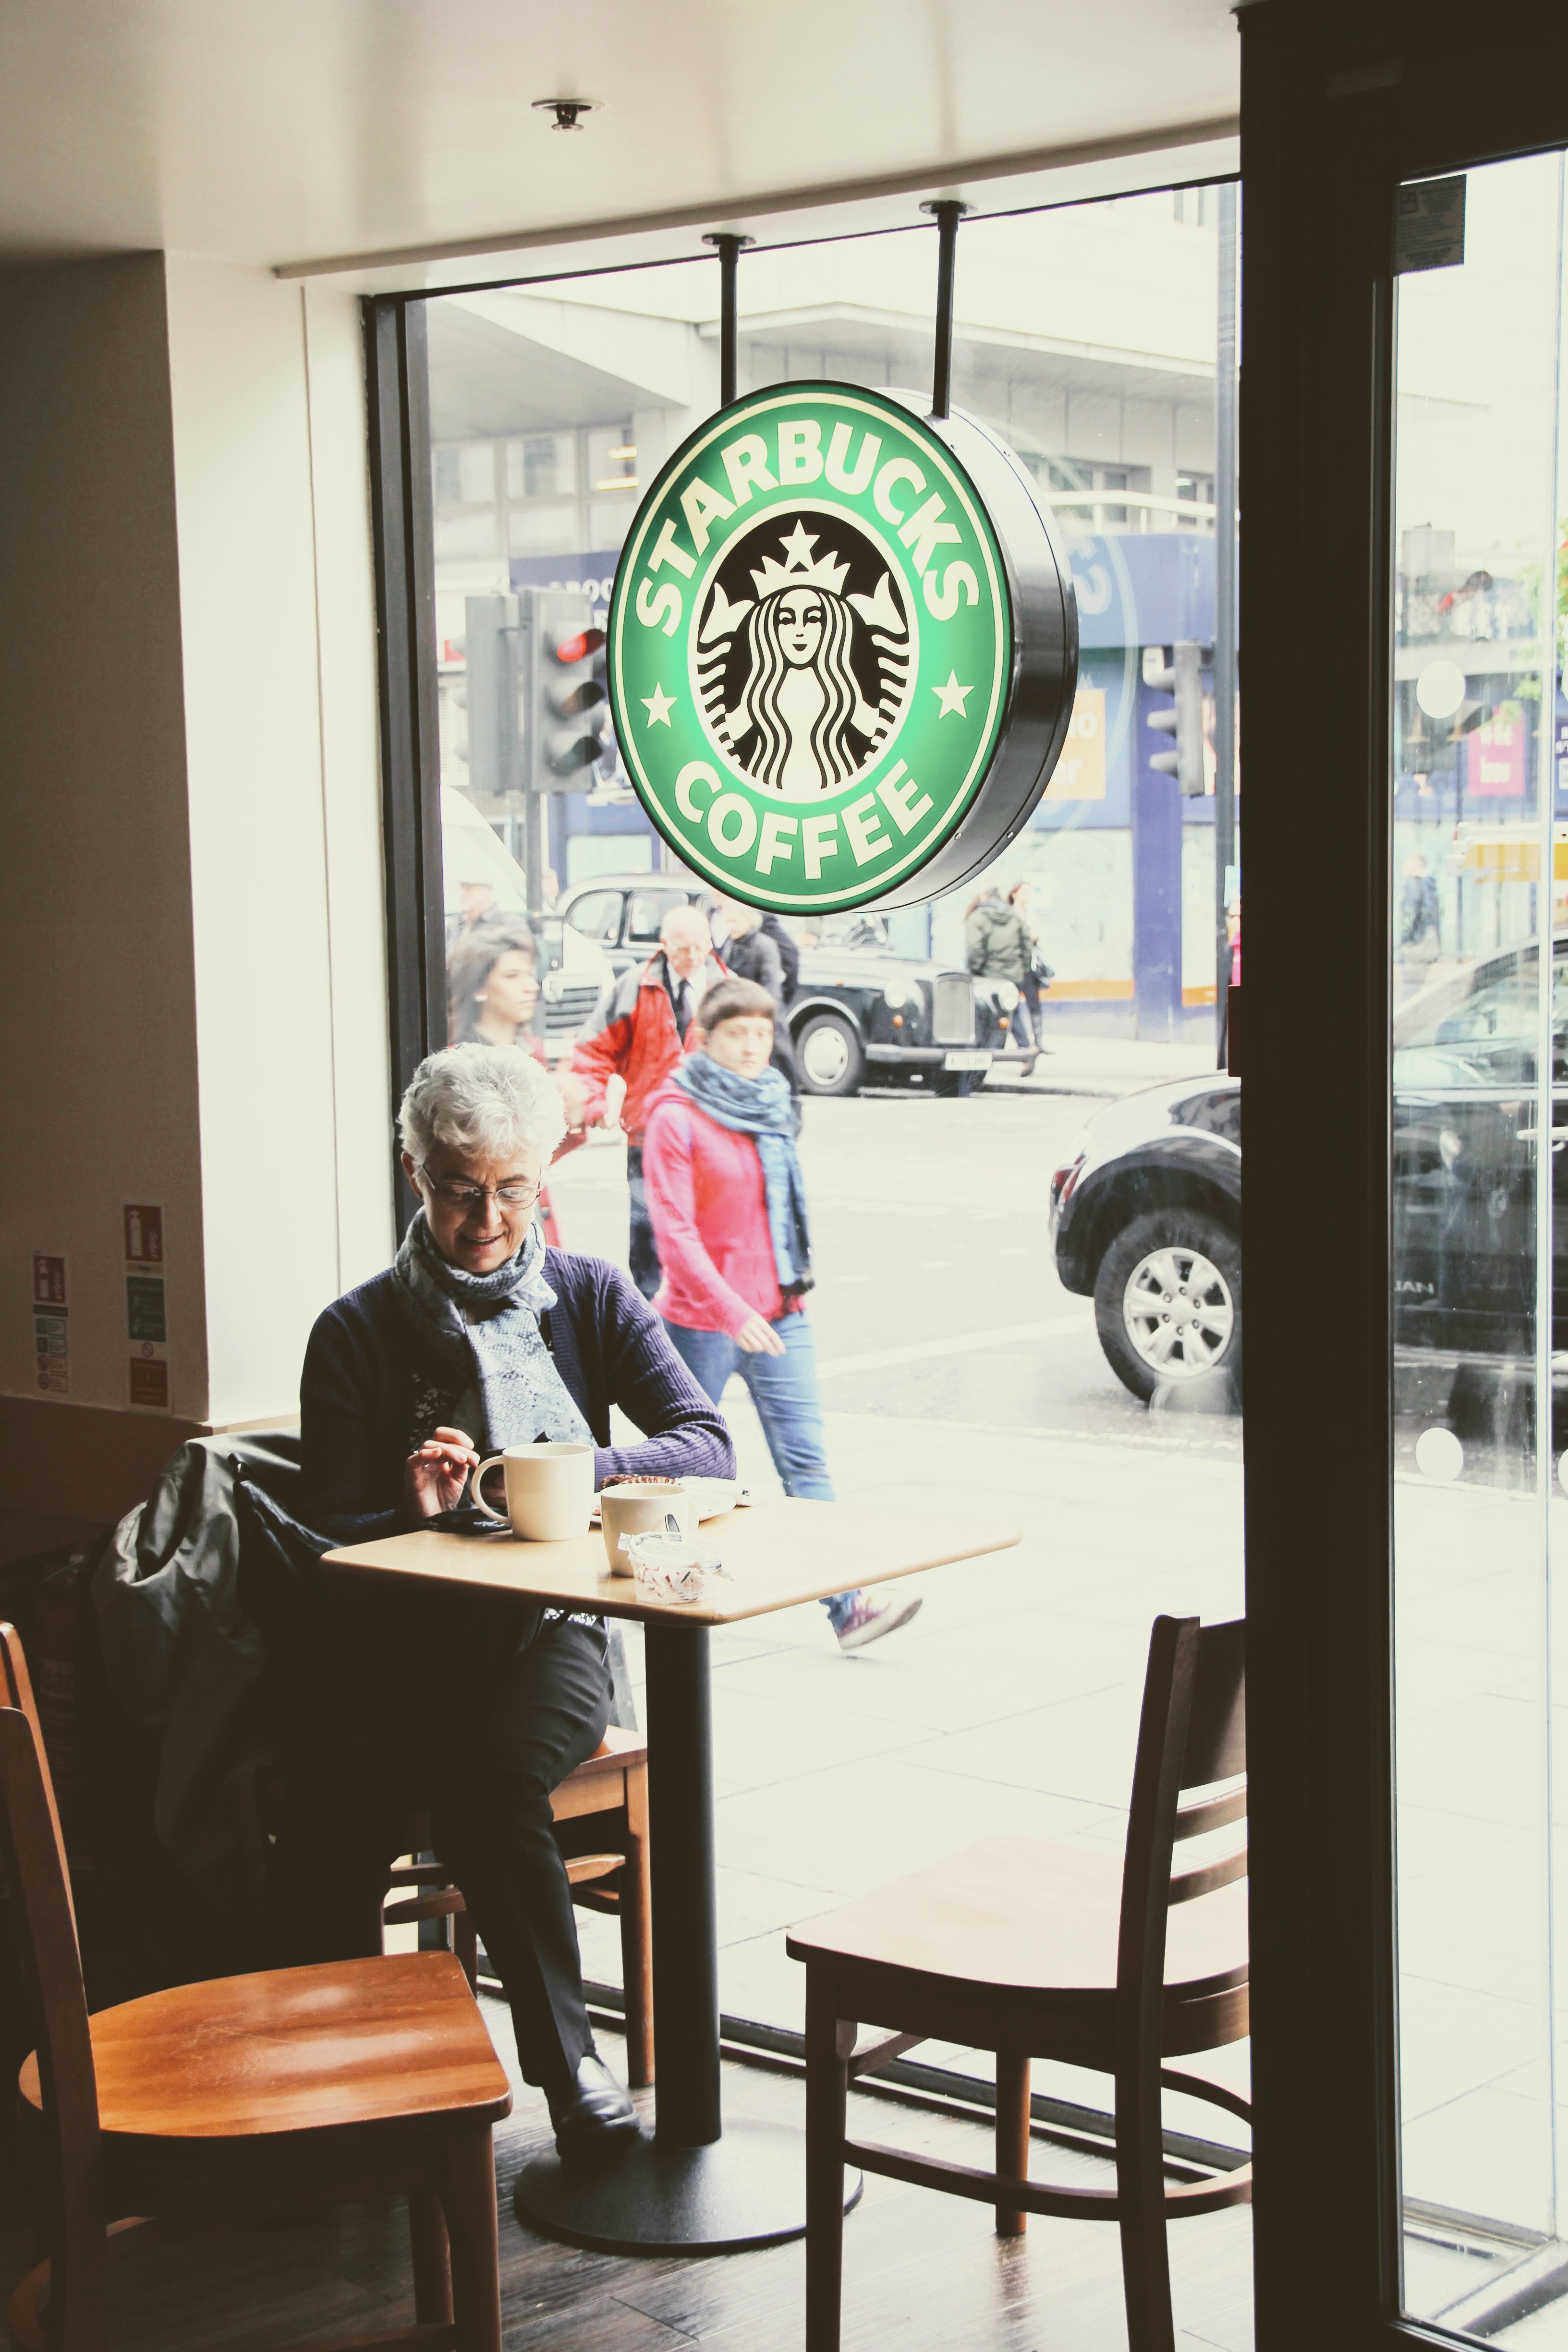
shop, interior design, london, starbucks, art, design, scene, starbucks coffee